Don Boven

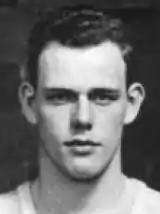

Donald E. Boven (March 6, 1925 – March 10, 2011) was an American basketball player, coach, and university instructor. He was a World War II veteran who was a standout athlete at Western Michigan University. After playing professional basketball, he served as an instructor at the university for more than 30 years. In the 1980s, Boven retired from his teaching duties but remained active in sporting circles and became involved in public service in his Michigan township.